Zhao Yun

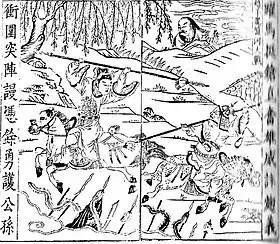
Zhao Yun displays valour in front of Gongsun Zan, an illustration from a Qing dynasty edition of the historical novel "Romance of the Three Kingdoms".

Zhao Yun was from Zhending County, Changshan Commandery. The "Zhao Yun Biezhuan" described his physical appearance as follows: eight "chi" tall (approximately 1.84 metres), with majestic and impressive looks.